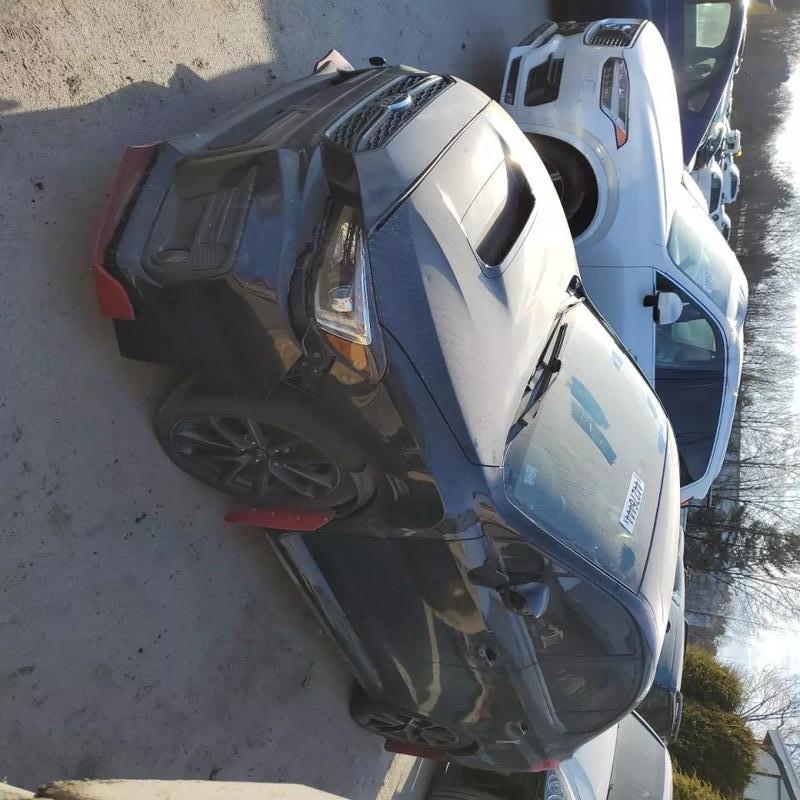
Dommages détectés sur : pare-choc avant, capot, aile avant gauche, porte avant gauche, porte arrière gauche, aile arrière gauche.
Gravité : mineur